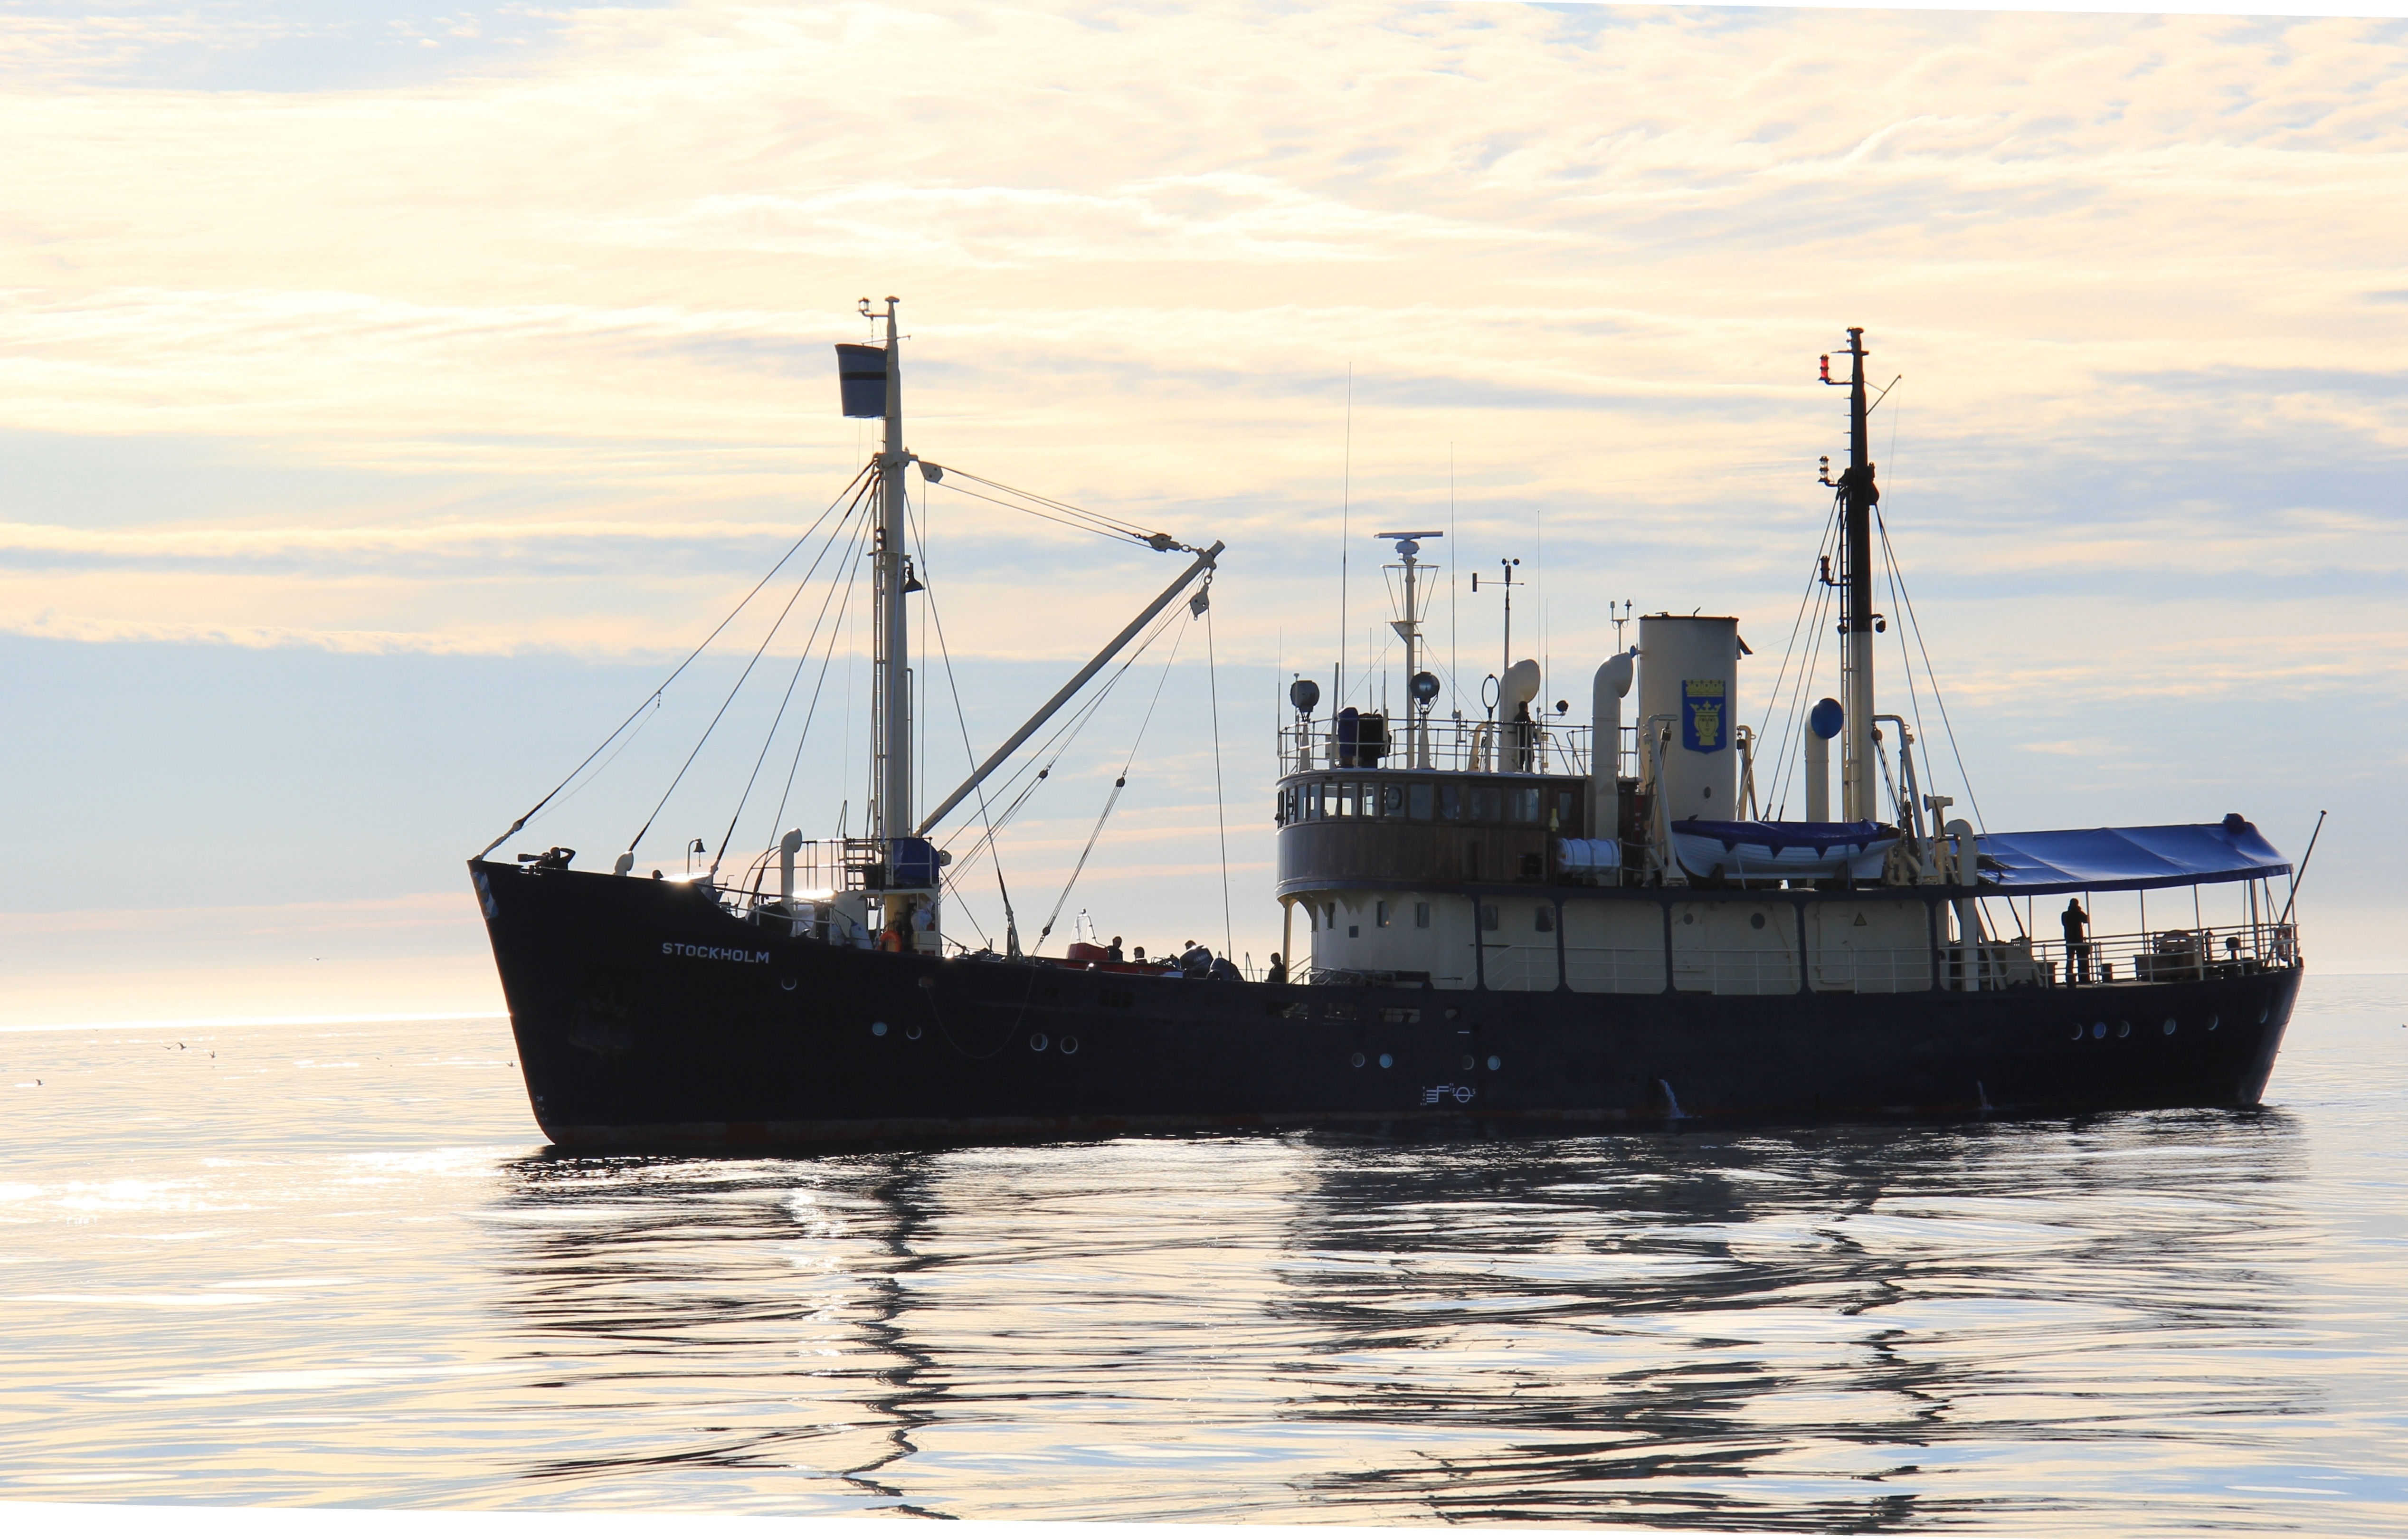
sea, sunset, boat, ship, twilight, vehicle, svalbard, stockholm, tugboat, watercraft, fishing vessel, fishing trawler